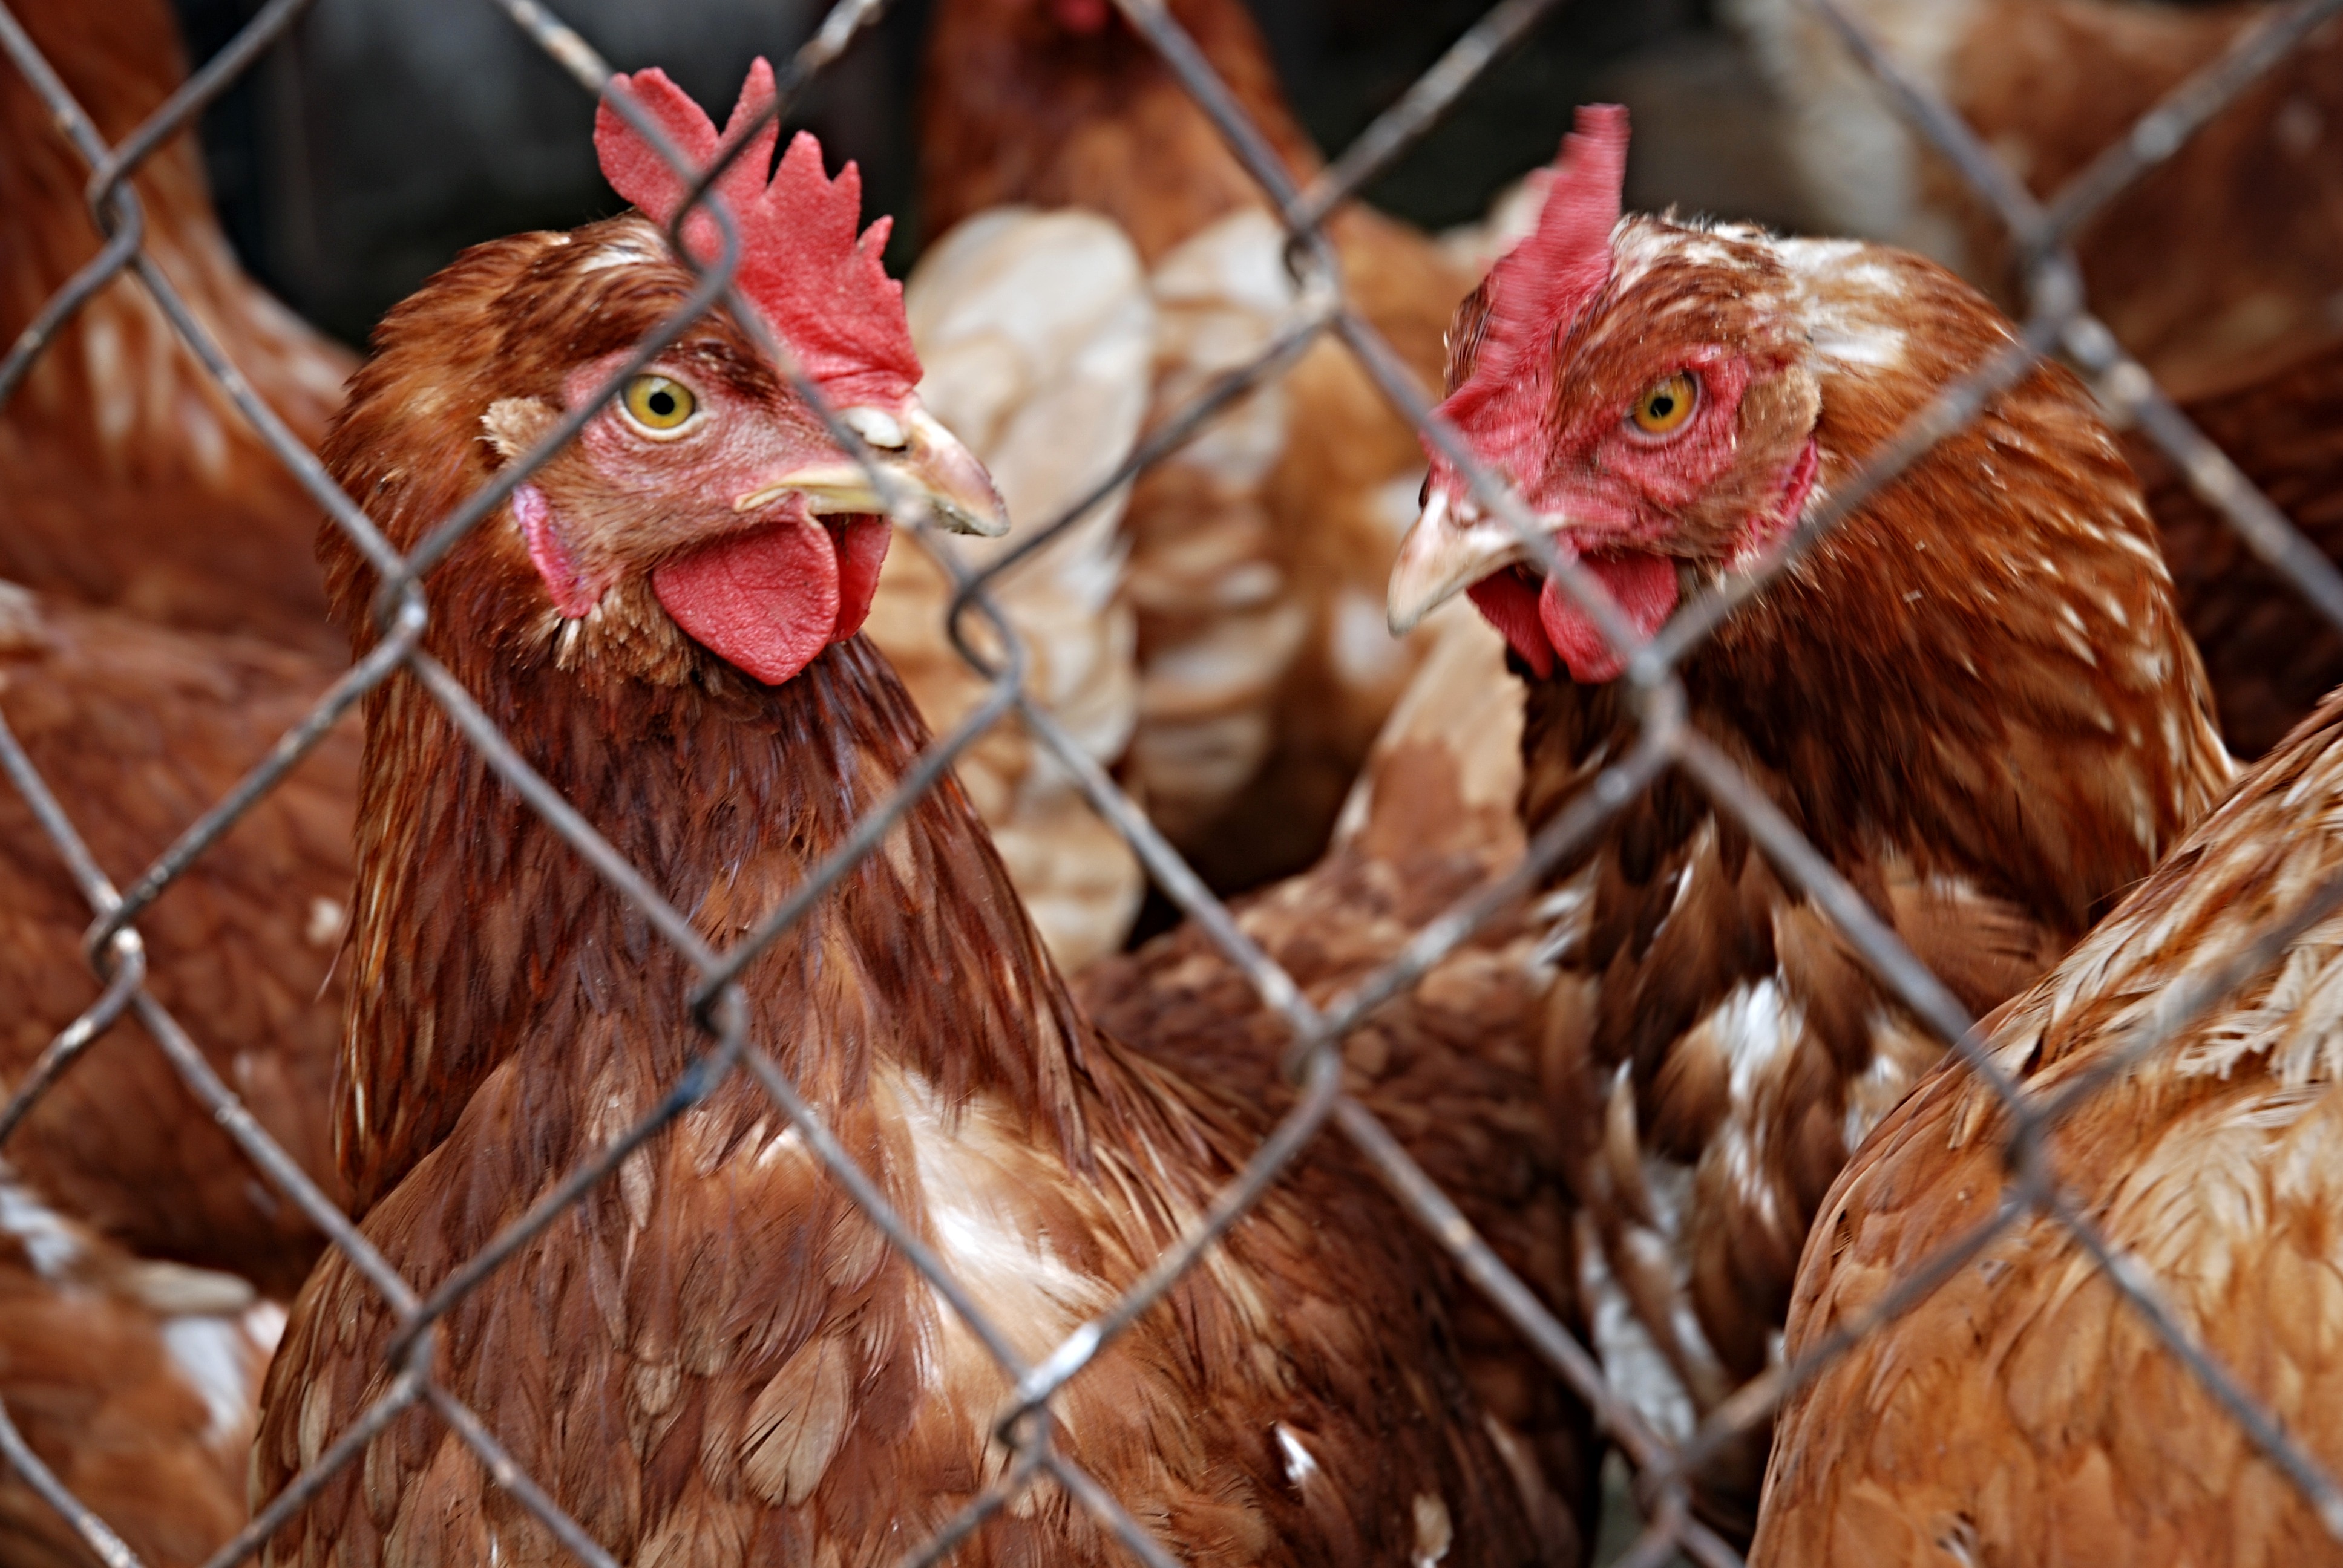
bird, beak, autumn, brown, chicken, fauna, poultry, hen, pets, galliformes, vertebrate, mesh, phasianidae